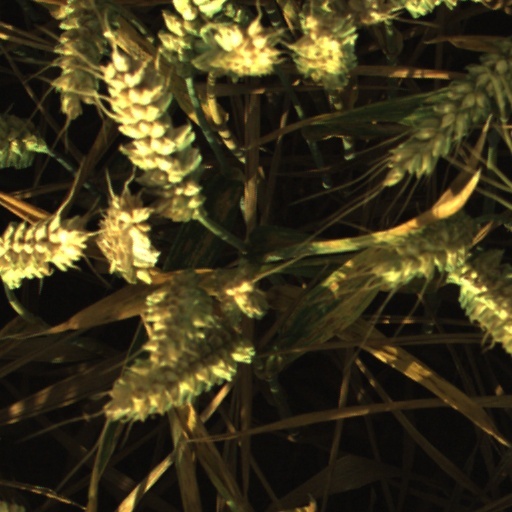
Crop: wheat